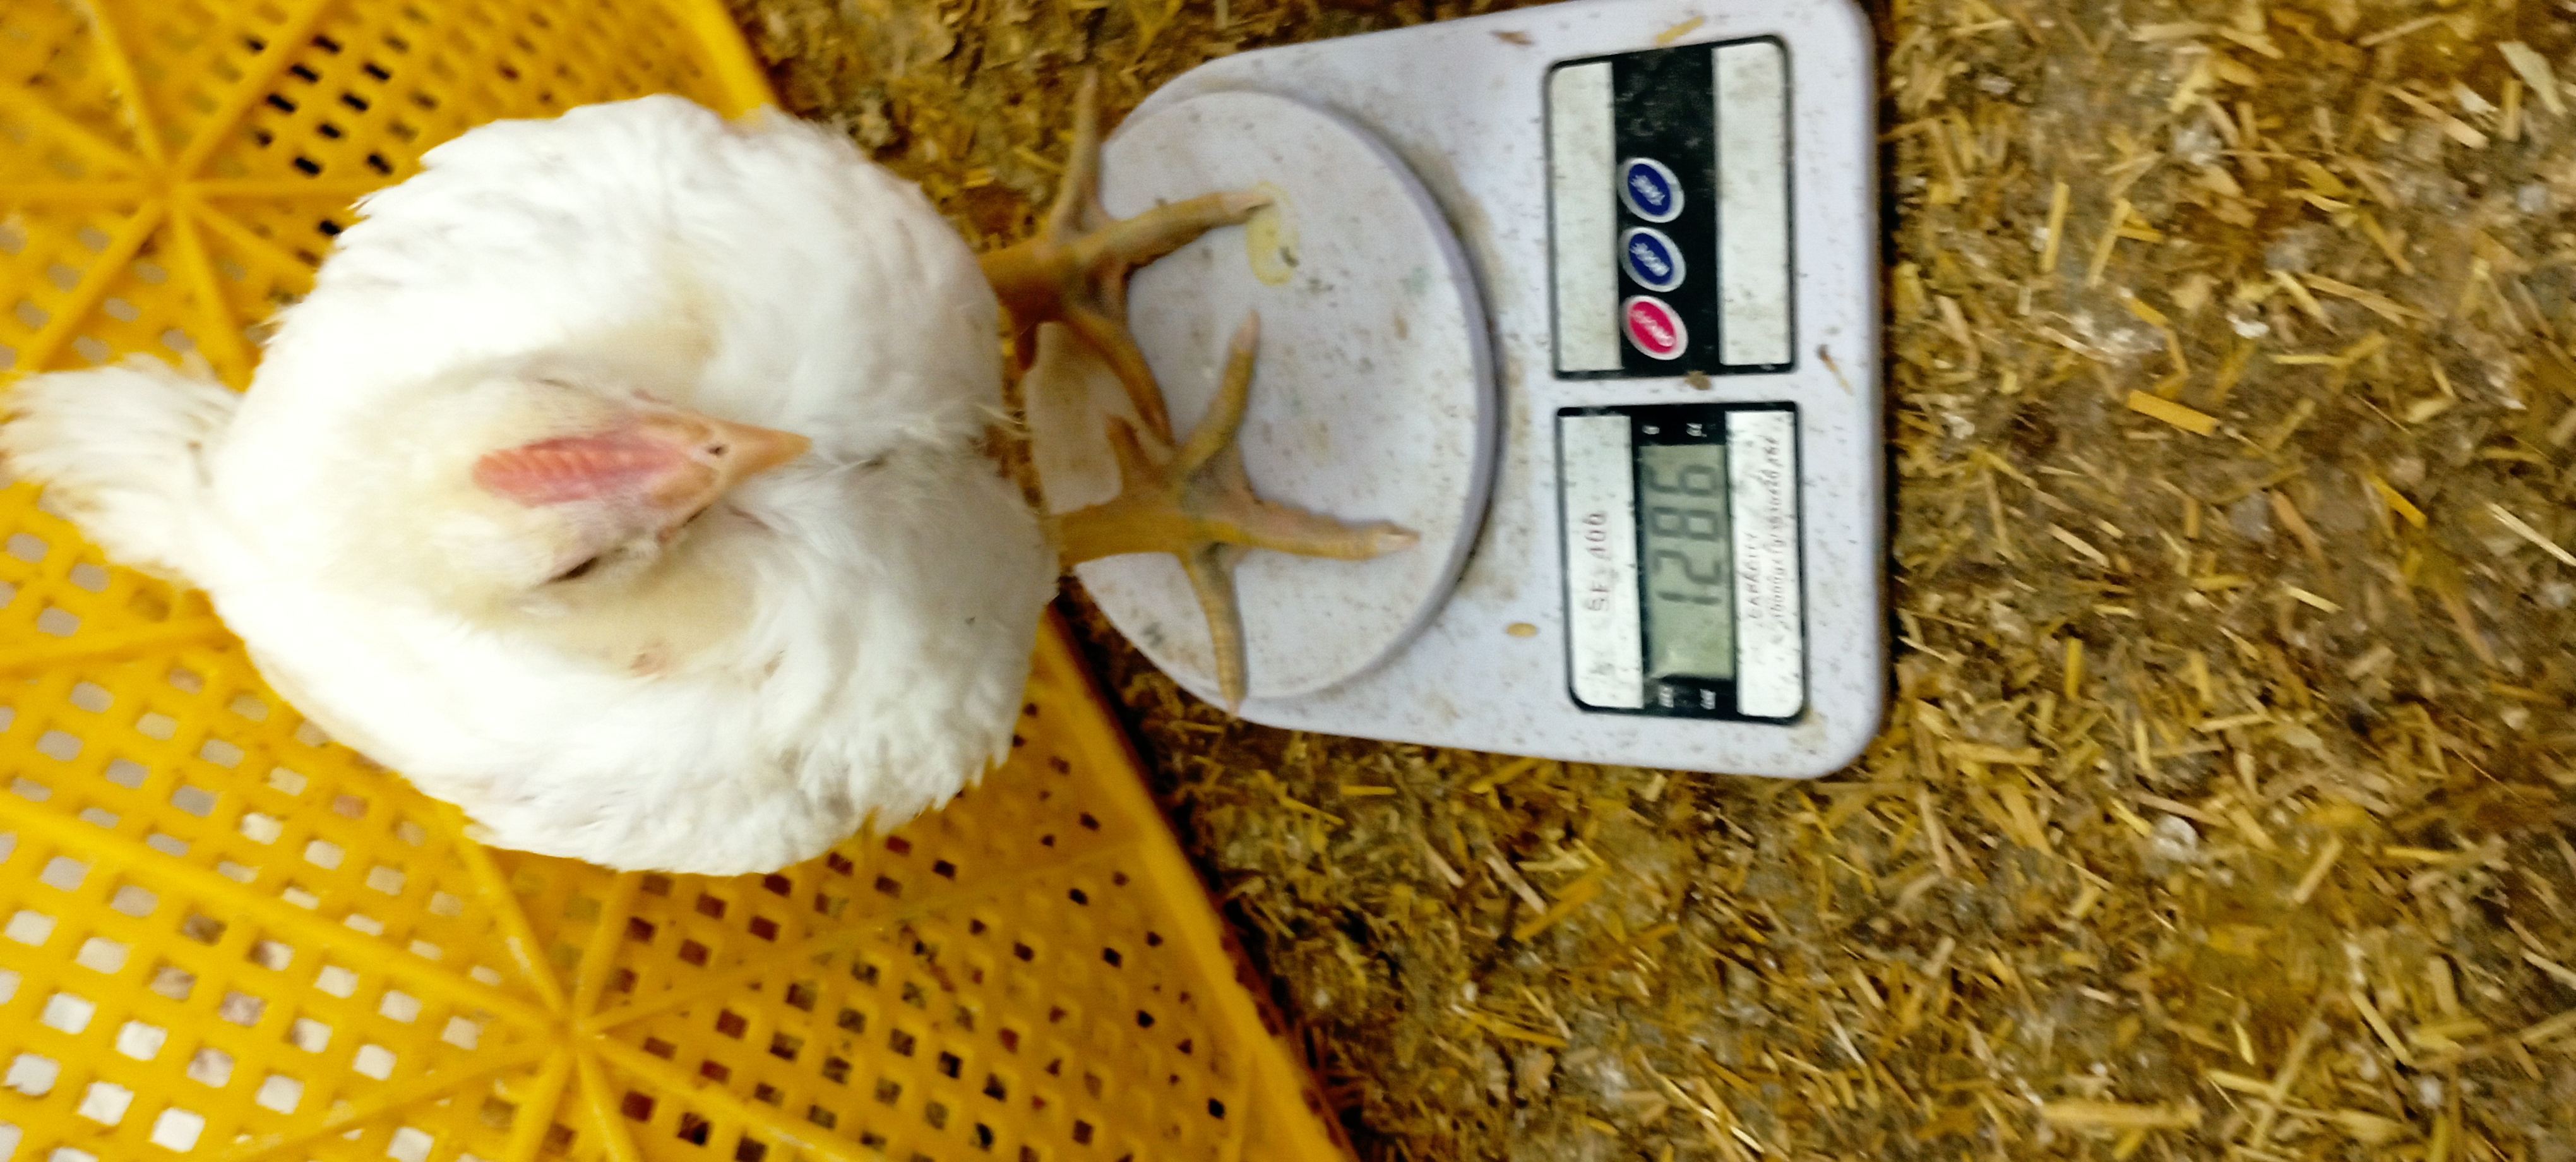
Weight: 1249 g